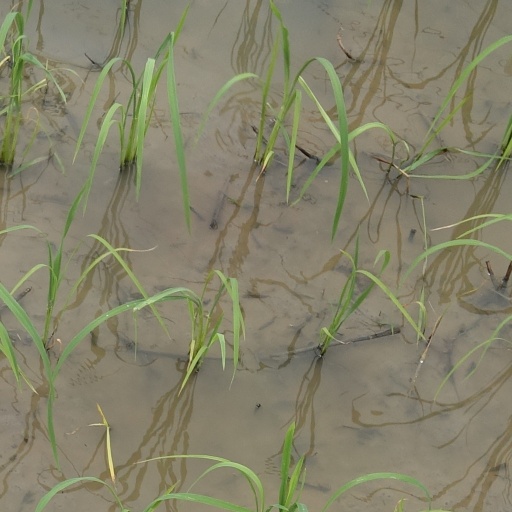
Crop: rice